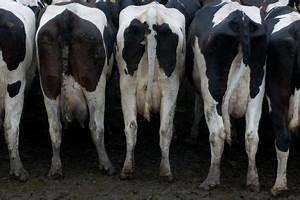
cow